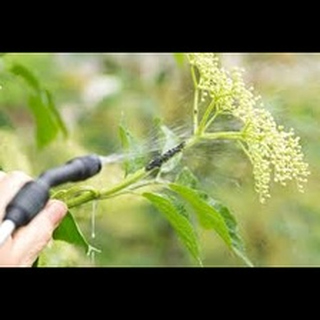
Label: wheat_aphid